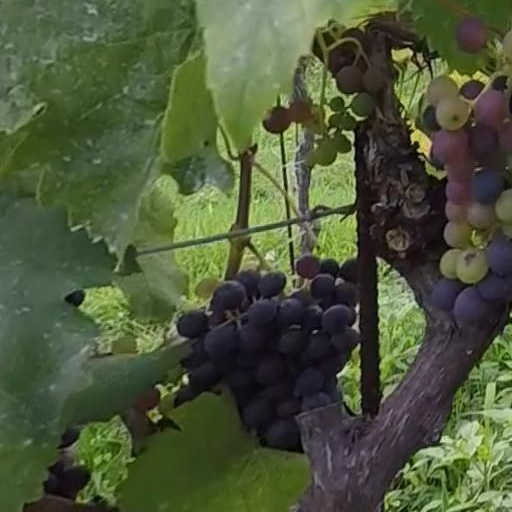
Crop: grape